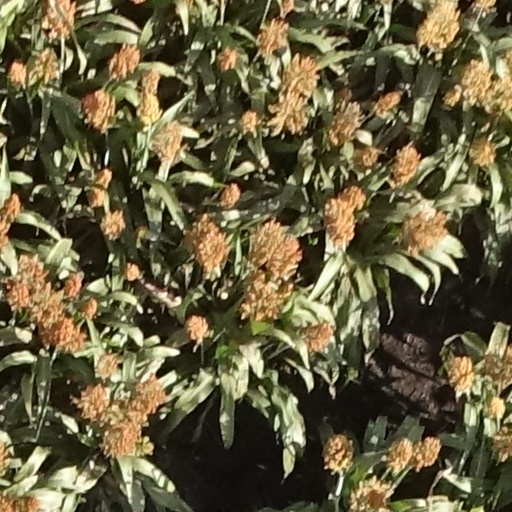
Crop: sorghum